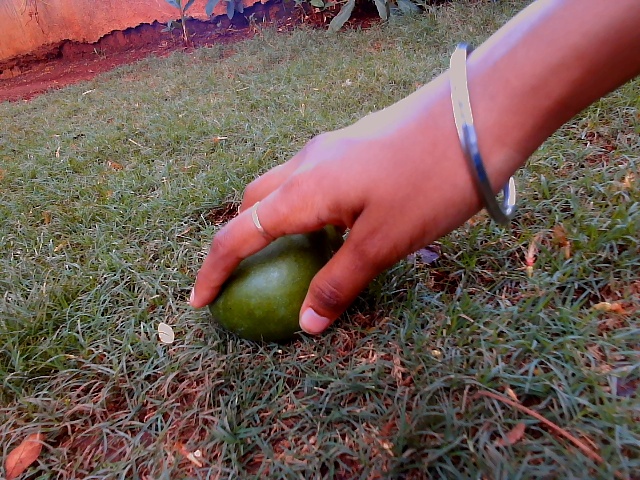
Label: Raw_Mango